Casale Monferrato

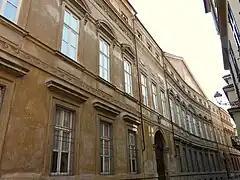
Palazzo Treville

Behind the shops on the west side of Via Roma, which runs southwards from Piazza Mazzini, lay the ghetto which persisted until the emancipation of the Jews in Piedmont following Charles Albert's concession of a constitution, the Statuto Albertino, under the revolutionary pressures of 1848. The Synagogue of Casale Monferrato is inside a building at Vicolo Olper 44 that offers no hint from its nondescript exterior that it is a synagogue, built in 1595, and recognized as one of the most beautiful in Europe. The women's galleries now host an important Jewish museum. Of particular interest are the Tablets of the Law in gilded wood, dating from the 18th century, numerous "rimonim" (Torah finials) and "atarot" (crowns for the Torah scrolls) carved and with silver filigree.